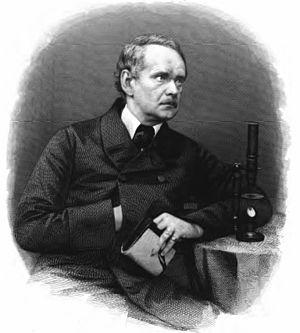
La neurulation est une étape du développement embryonnaire des métazoaires triploblastiques au cours de laquelle se met en place le système nerveux central. Elle succède à la gastrulation.